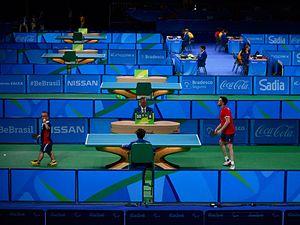
La compétition de tennis de table aux Jeux paralympiques d'été de 2016 se déroule à Rio de Janeiro. 276 athlètes participent à 29 épreuves entre le 8 et le 17 septembre 2016.